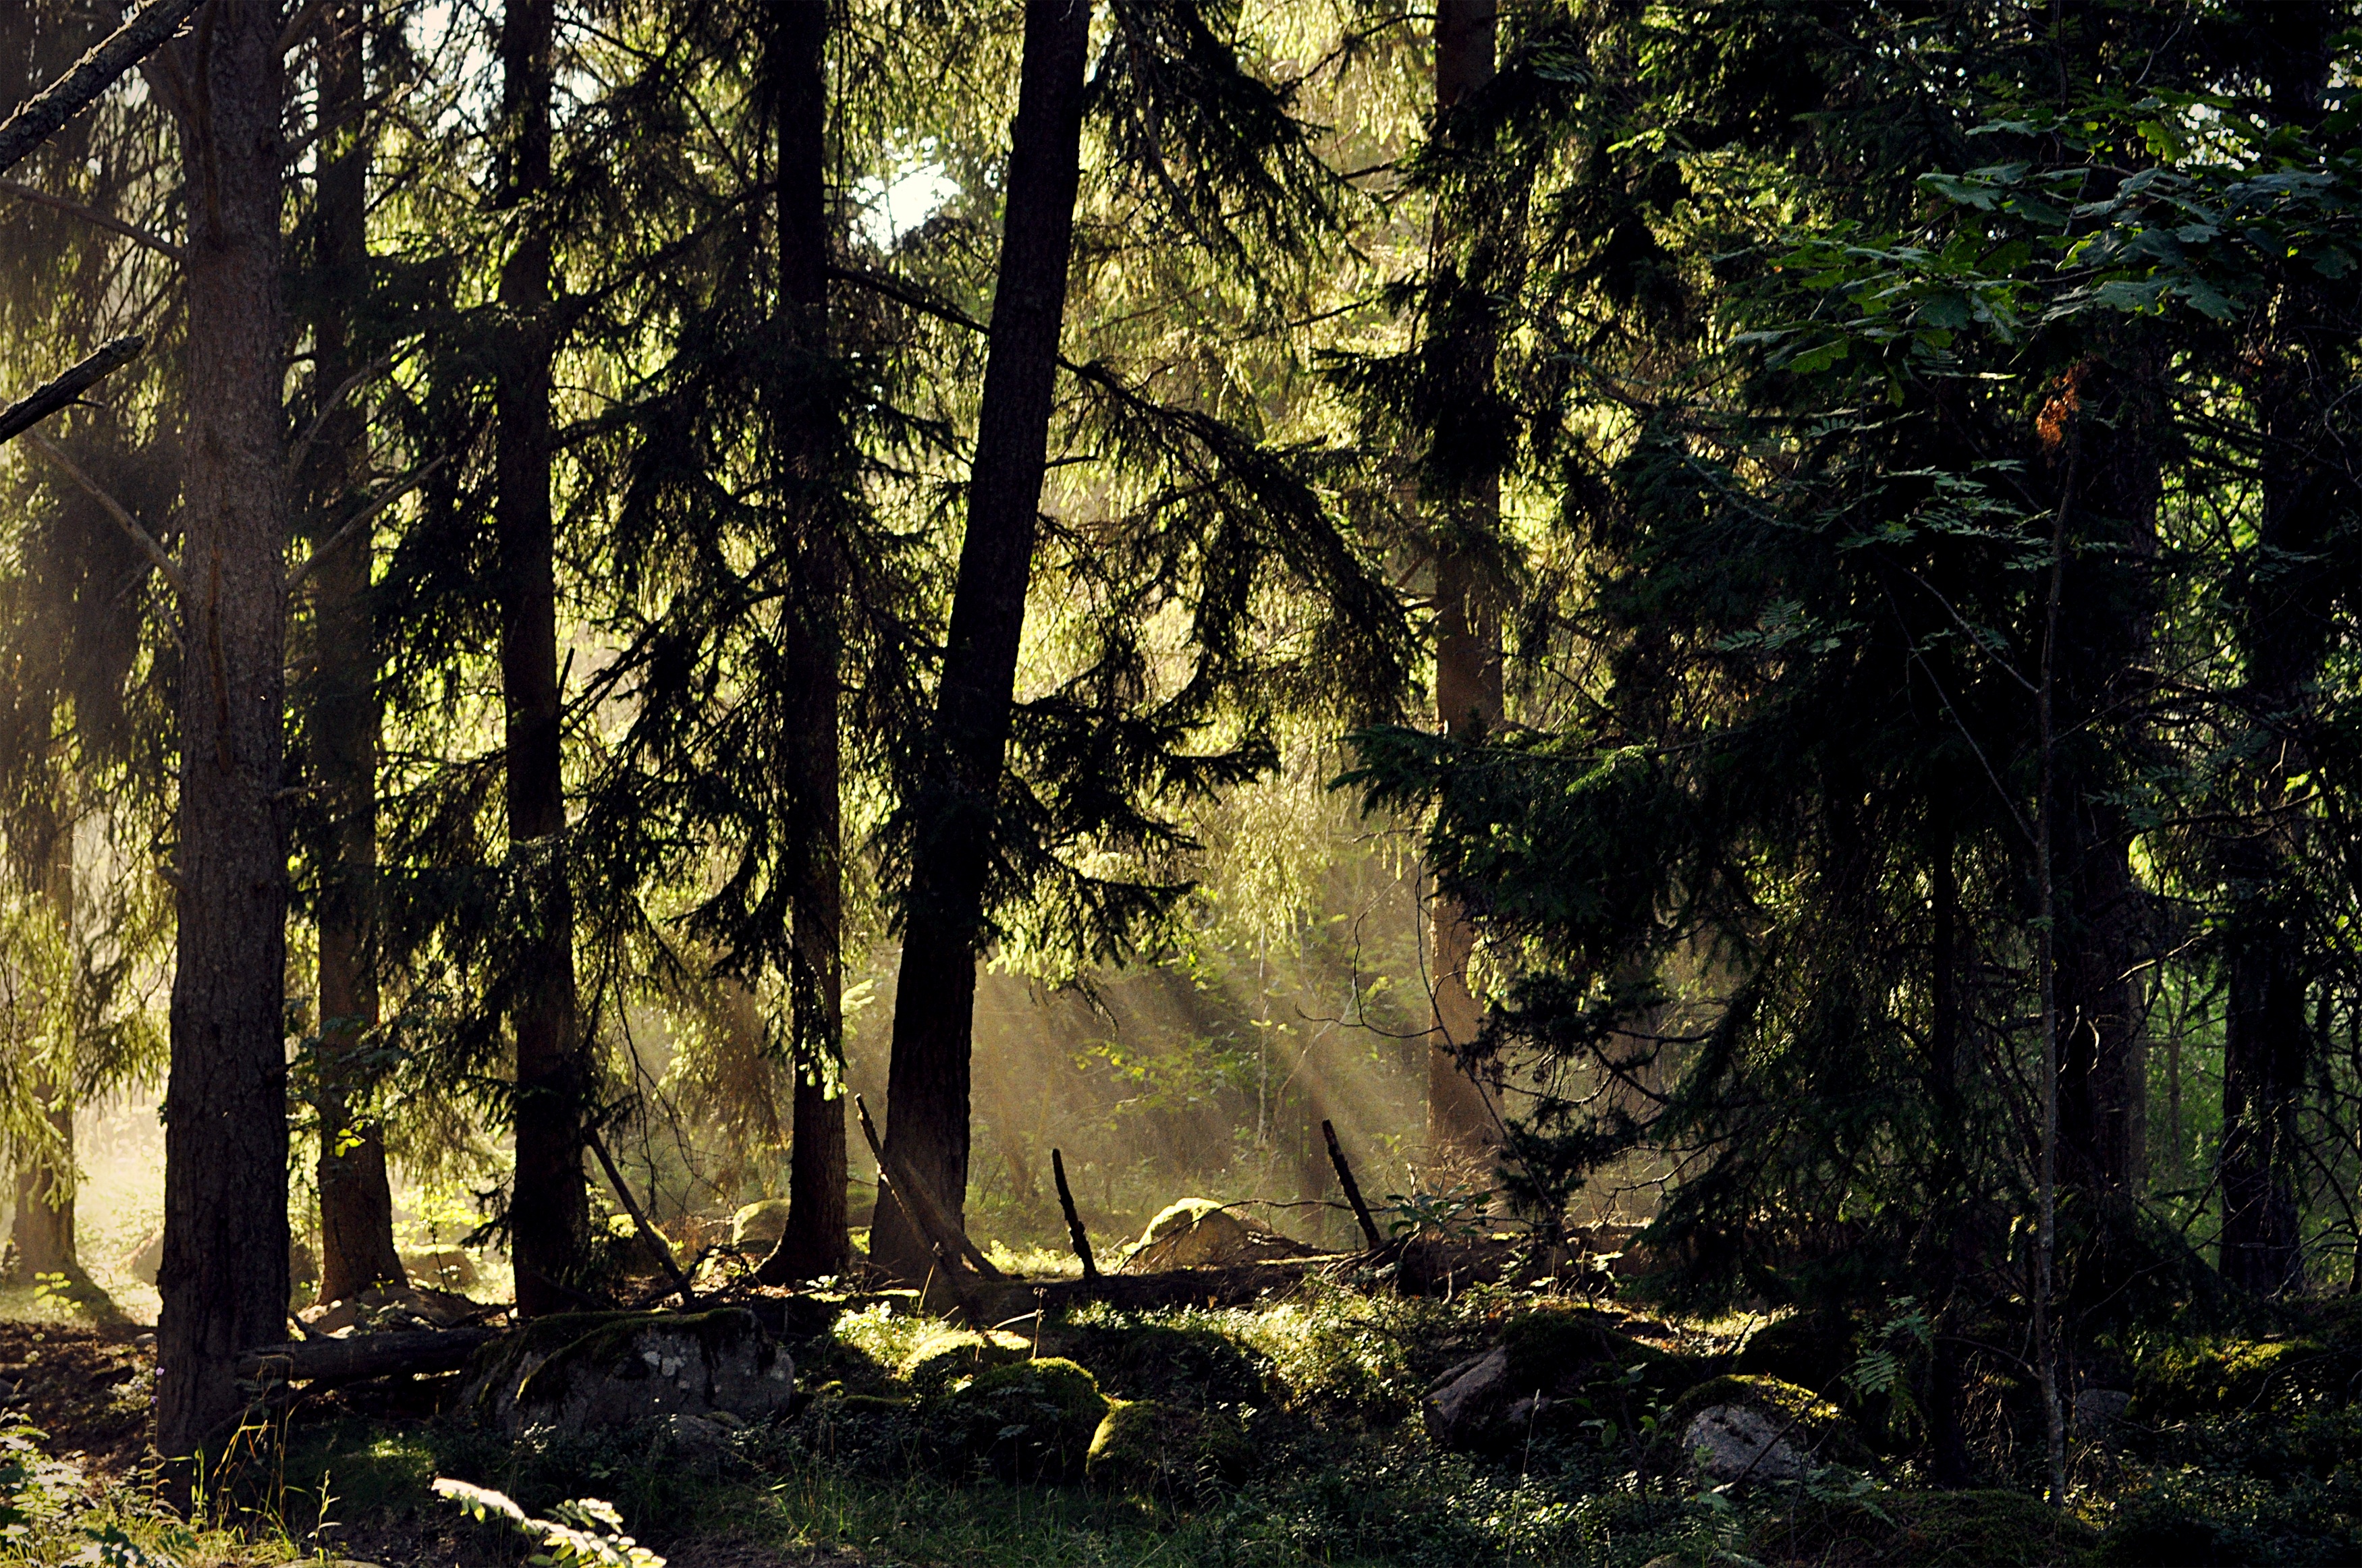
landscape, tree, nature, forest, wilderness, branch, plant, sunlight, leaf, green, jungle, autumn, trees, rainforest, sweden, deciduous, wetland, woodland, habitat, ecosystem, old growth forest, natural environment, geographical feature, atmospheric phenomenon, woody plant, temperate broadleaf and mixed forest, temperate coniferous forest